List of geckos of New Zealand

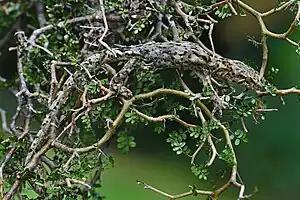
Jewelled gecko ("Naultinus gemmeus)"

Dozens of species of gecko are found in New Zealand. The exact number is unknown; as of 2021, there are 48 described species across 7 genera, with more being studied. All are native to New Zealand and are endemic (i.e., found nowhere else). All are placed in the Diplodactylidae family, which is found across Australia, New Caledonia and New Zealand.